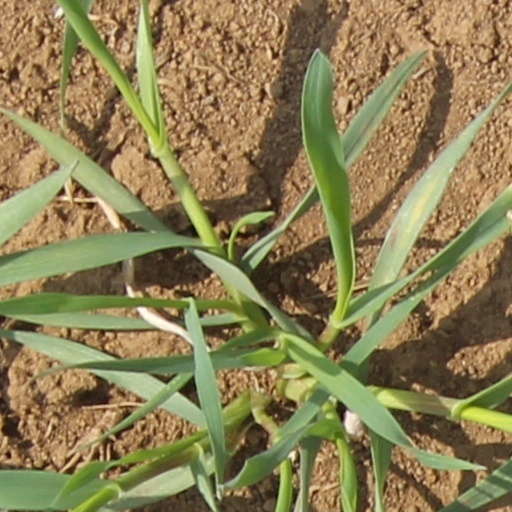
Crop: wheat